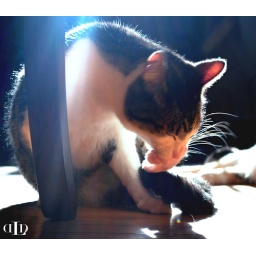
[Feb.14.11]Raoul and his sister, Christine, were sunbathing (literally) near the dining room table today trying to stay warm.